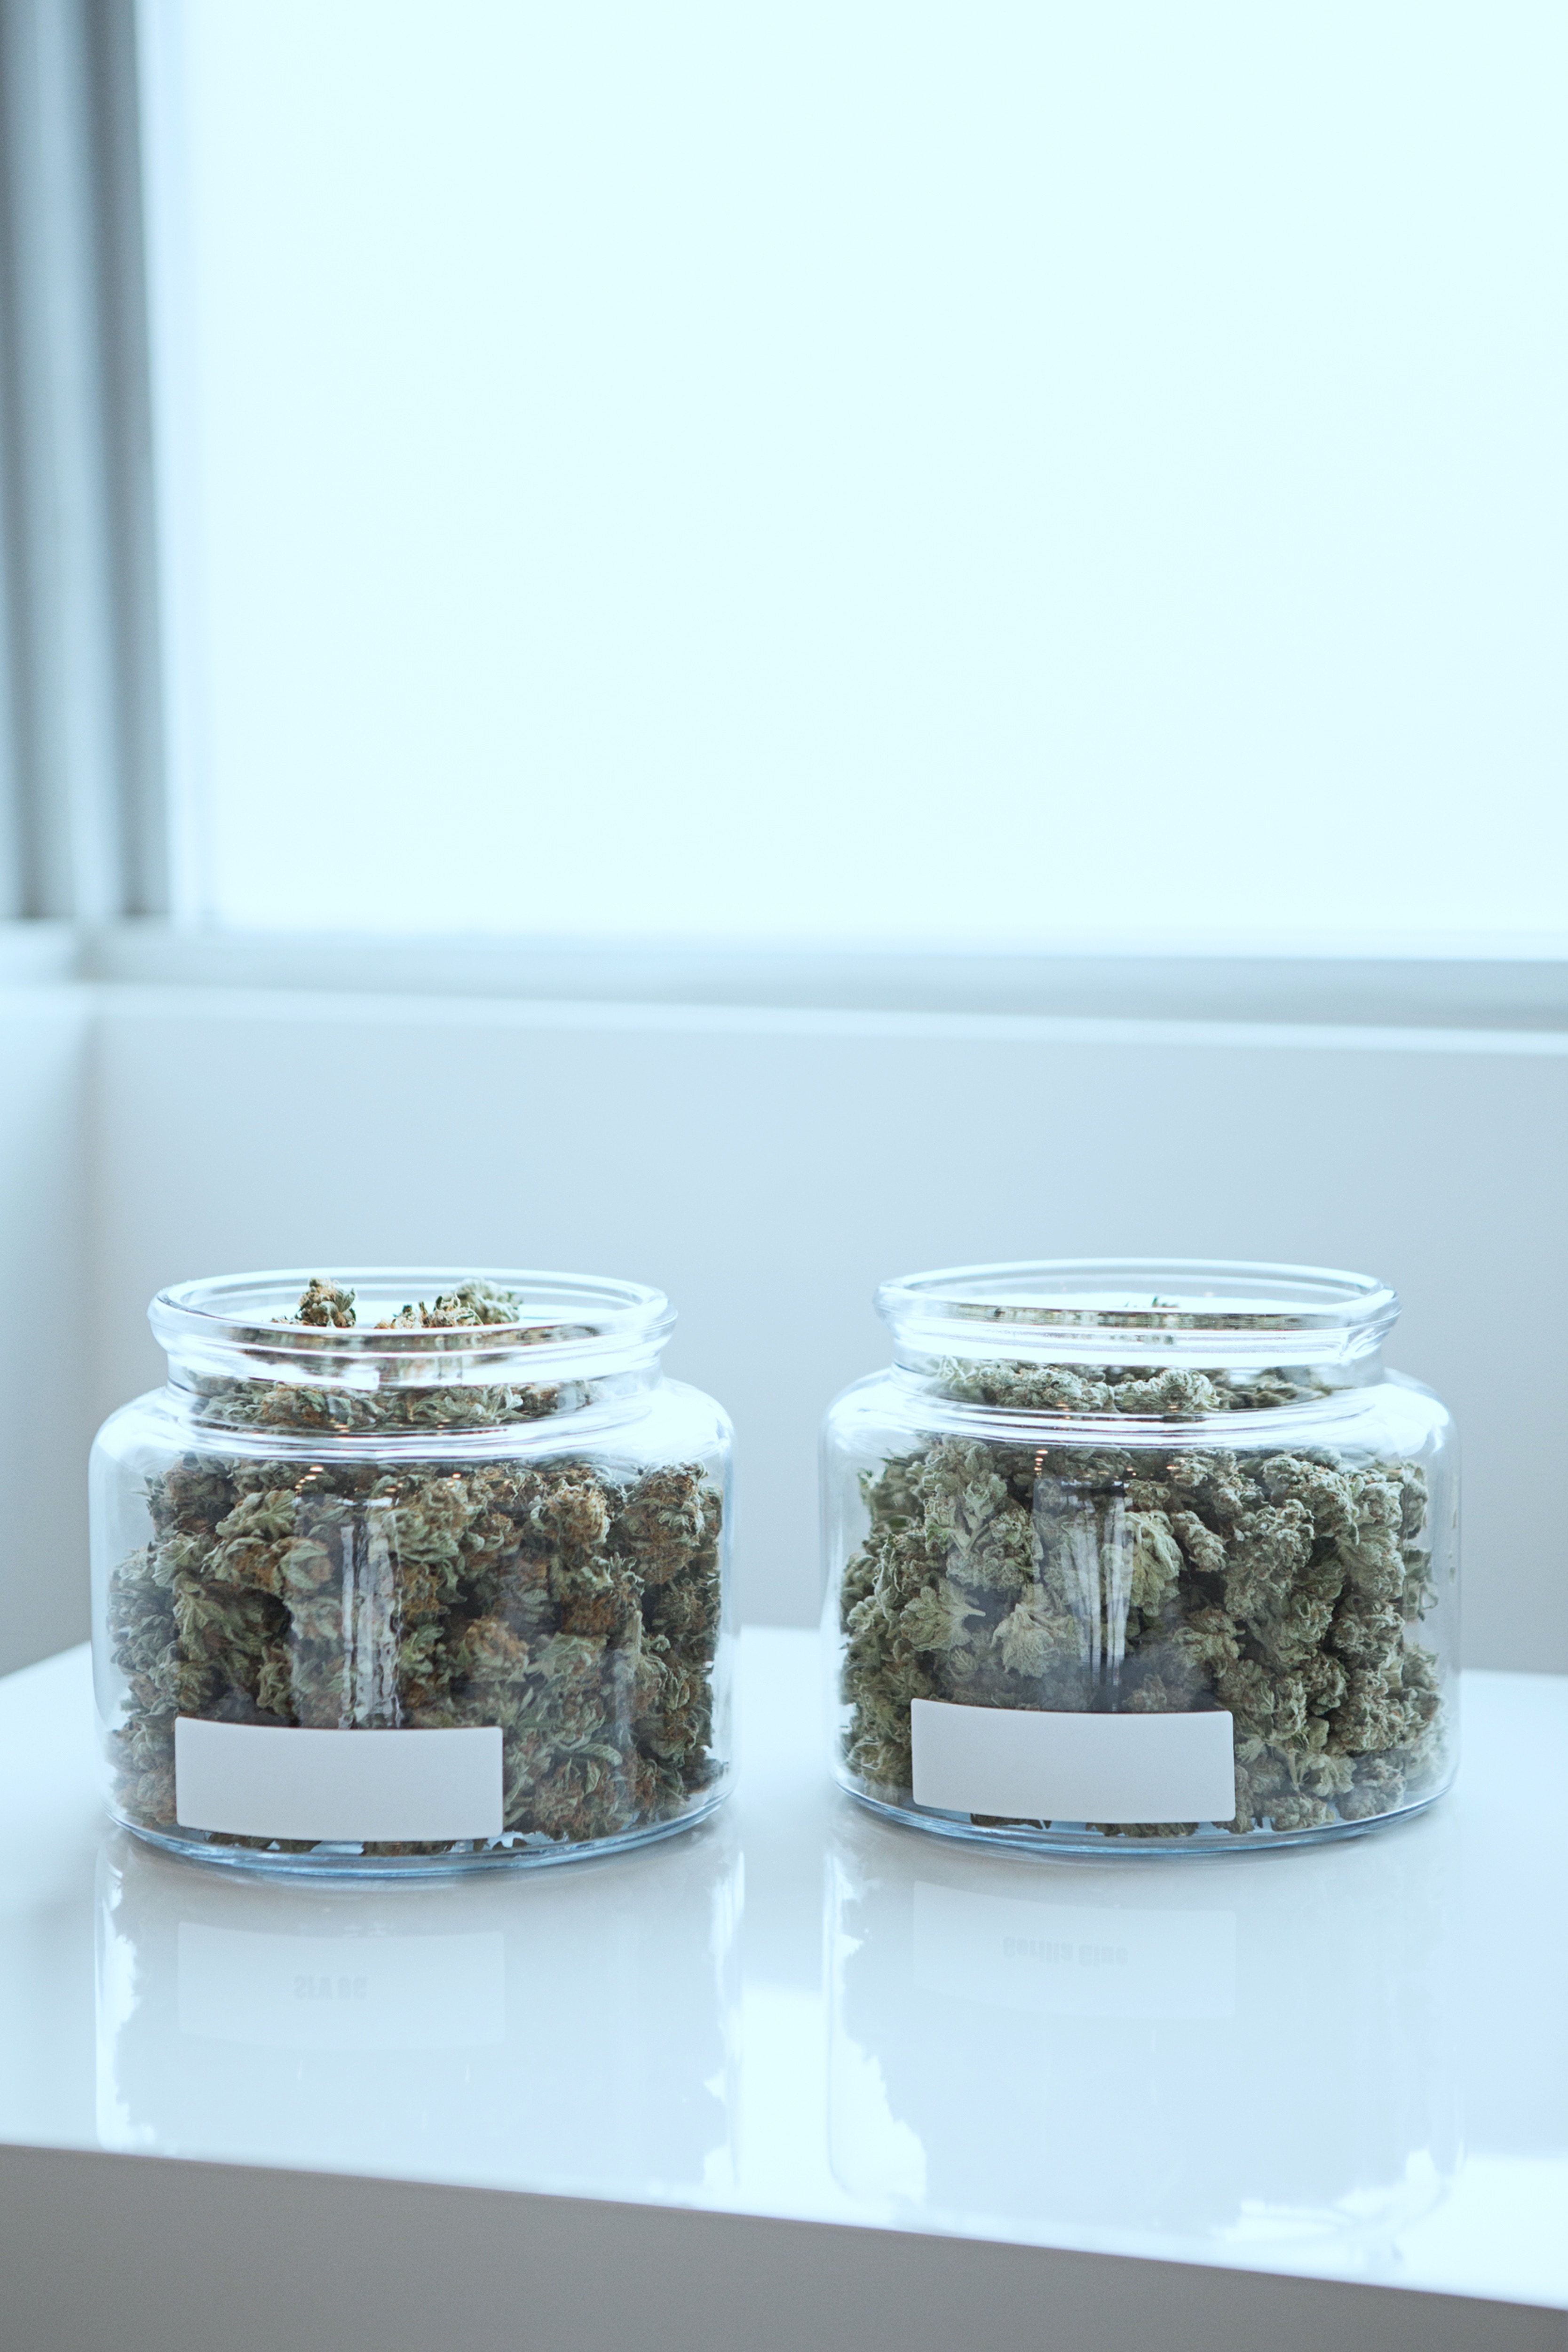
food, produce, lighting, product